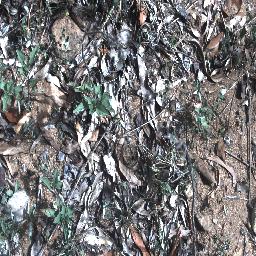
Label: negative